Transport in Barbados

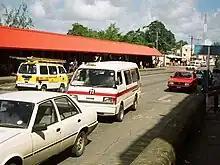
Typical ZR-bus with markings indicating that it serves the number 11 route.

There are also privately operated Mini- and Midibuses that are yellow with a blue stripe. They operate mainly on the west and south coastline. The most popular routes are Bridgetown–Speightstown and Bridgetown–Sam Lord's Castle.